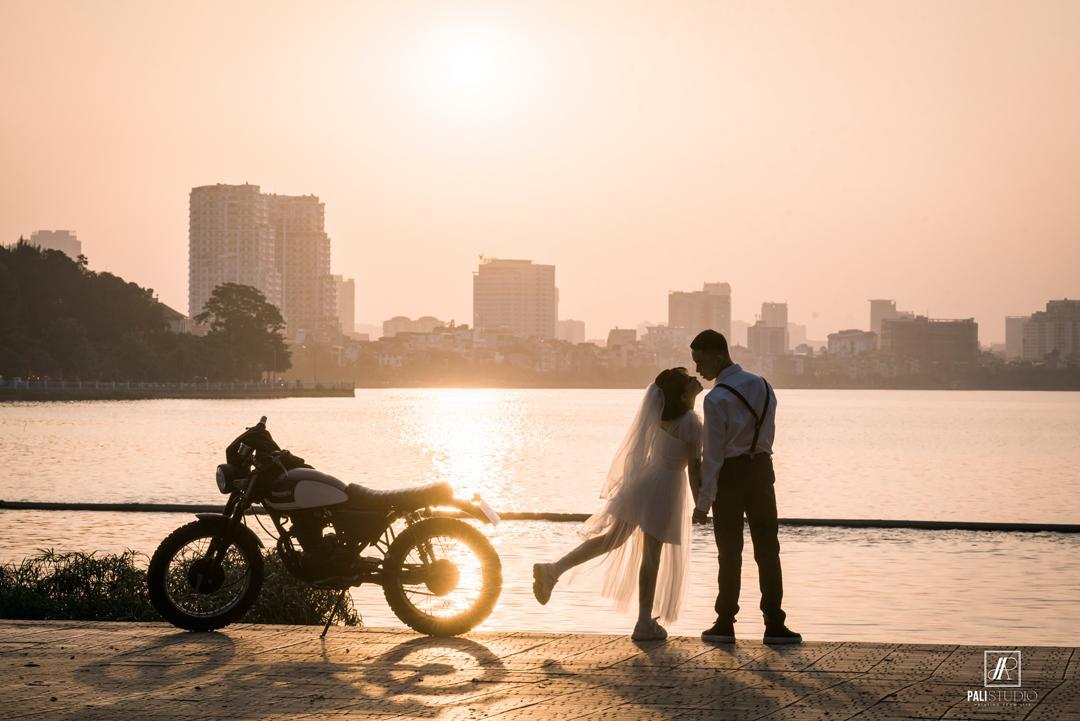
có một cặp đôi đang nắm tay nhau ở bên bờ hồ